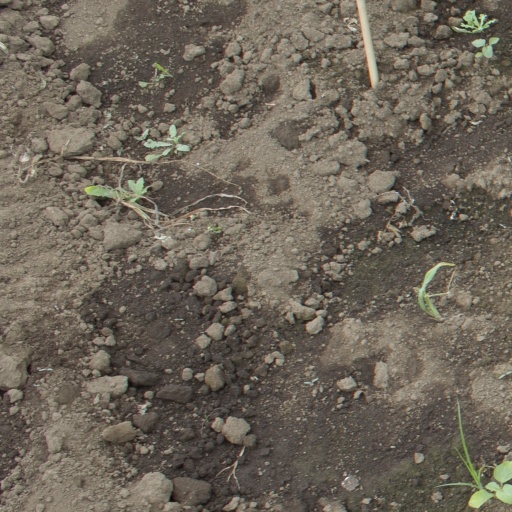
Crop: soybean